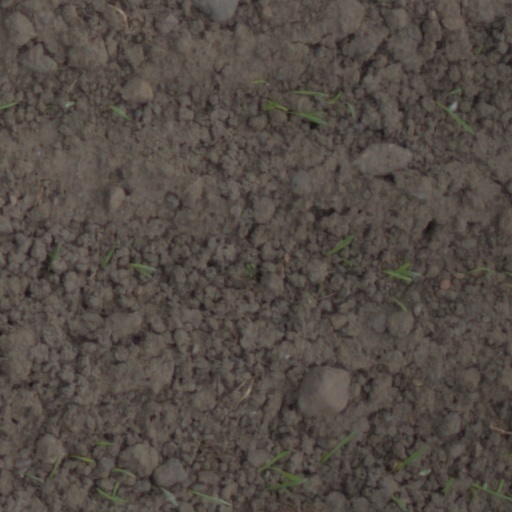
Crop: wheat